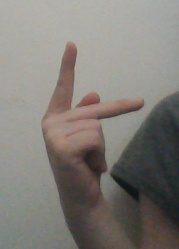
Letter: dha